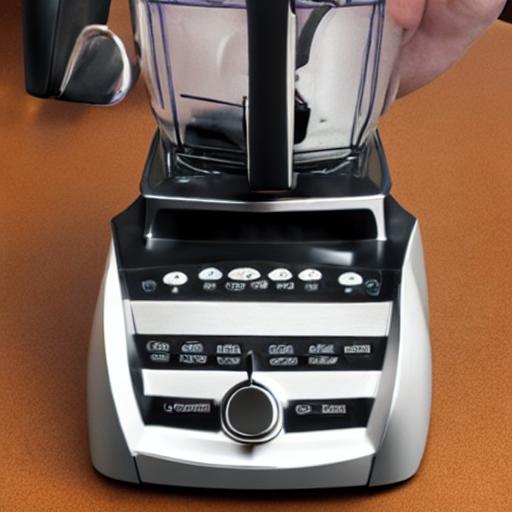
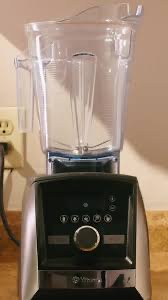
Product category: items_blender
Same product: no